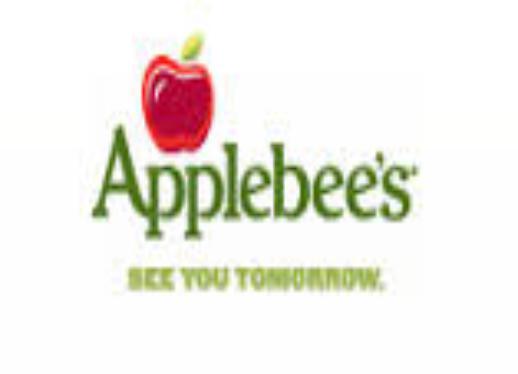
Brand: Applebee's
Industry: Food